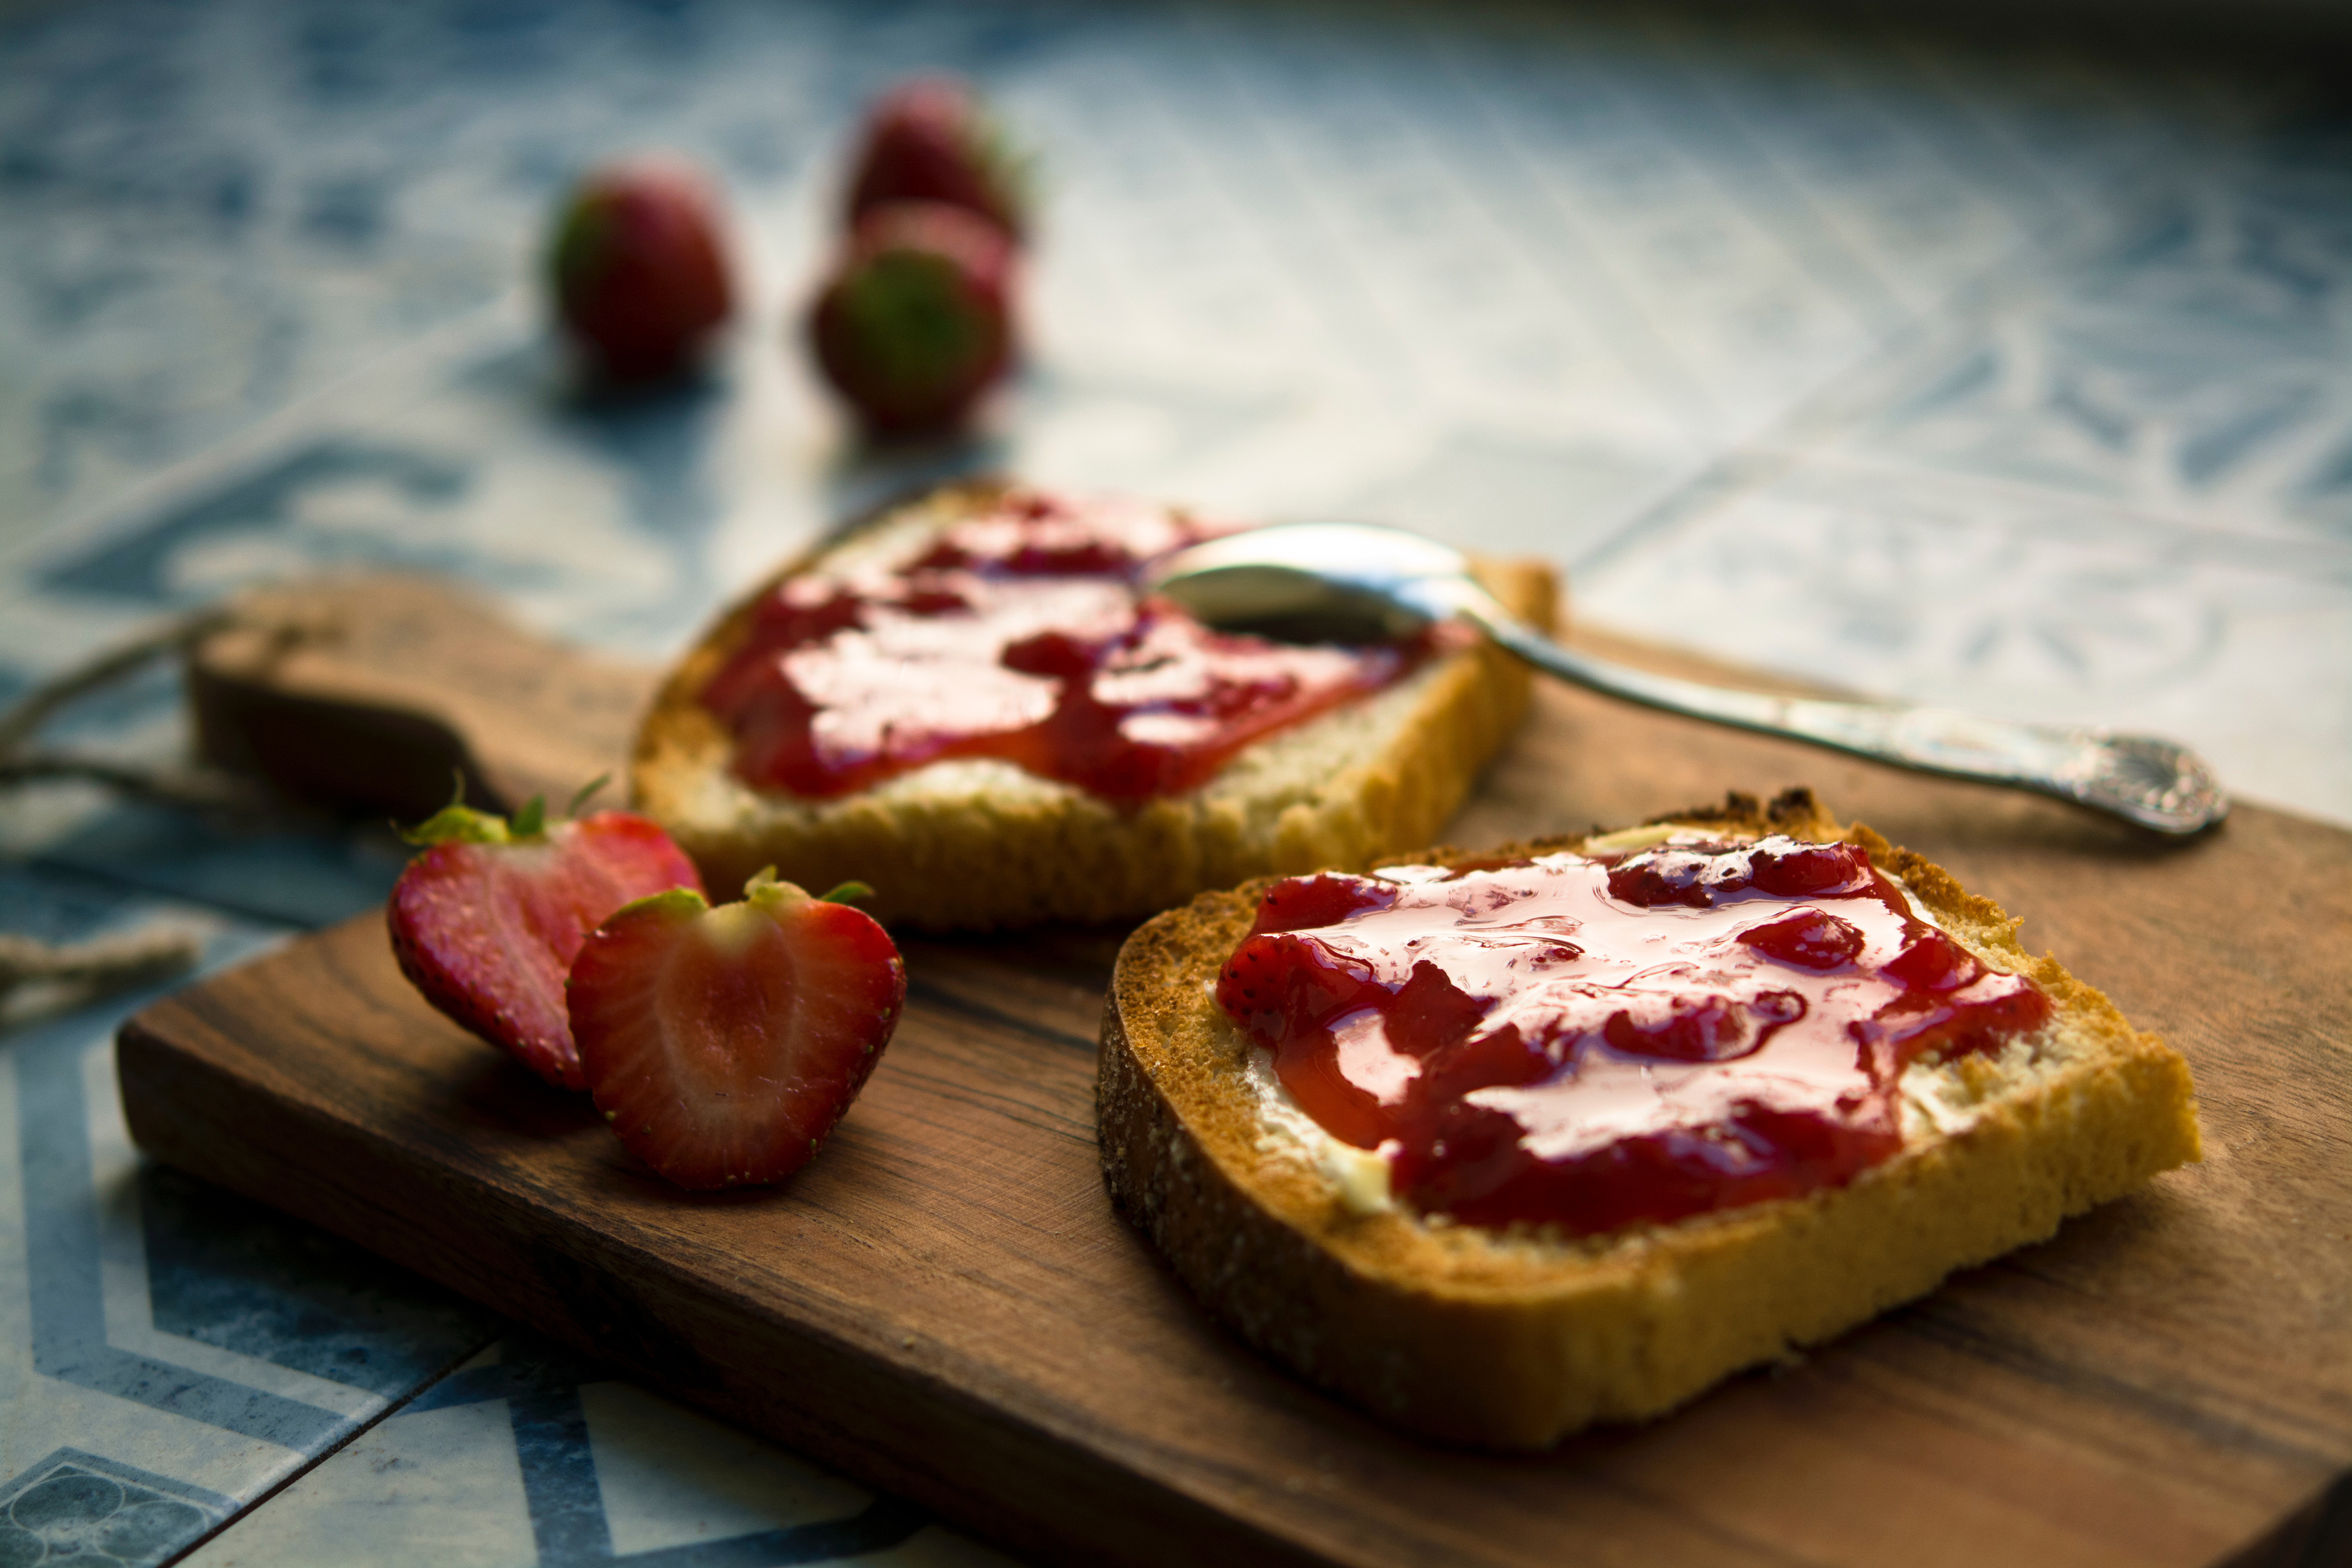
food, dish, cuisine, ingredient, dessert, produce, baked goods, finger food, breakfast, tart, appetizer, camembert cheese, fruit, goat cheese, hors d oeuvre, baking, pastry, canape